Tony Pérez

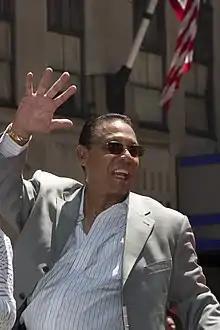
Pérez at the 2008 All-Star Game Red Carpet Parade

While playing winter ball in Puerto Rico in 1964, Pérez met Juana ("Pituka") de la Cantera, daughter of Pablo de la Cantera and Edilia Cortina. Also of Cuban descent, she grew up in Puerto Rico. Four months after meeting, the couple married in early 1965. They both became American citizens on October 18, 1971 in Cincinnati. They have two sons, both born in Cincinnati, Victor Pérez (May 11, 1966) and Eduardo Pérez (September 11, 1969).